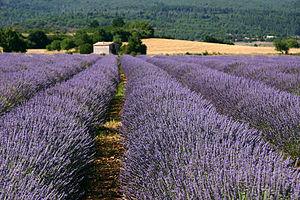
Le plateau d'Albion est situé à cheval sur les trois départements du Vaucluse, de la Drôme et des Alpes-de-Haute-Provence. Il se subdivise administrativement en sept communes : Sault, Ferrassières, Aurel, Revest-du-Bion, Saint-Trinit, Saint-Christol, Simiane-la-Rotonde.
Sault est une commune française située dans le département de Vaucluse, en région Provence-Alpes-Côte d'Azur.